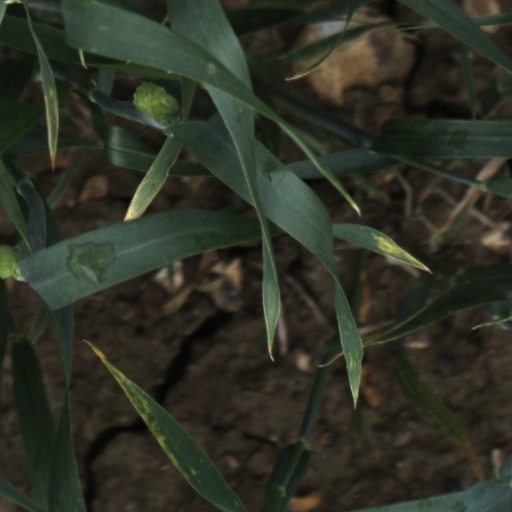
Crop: wheat